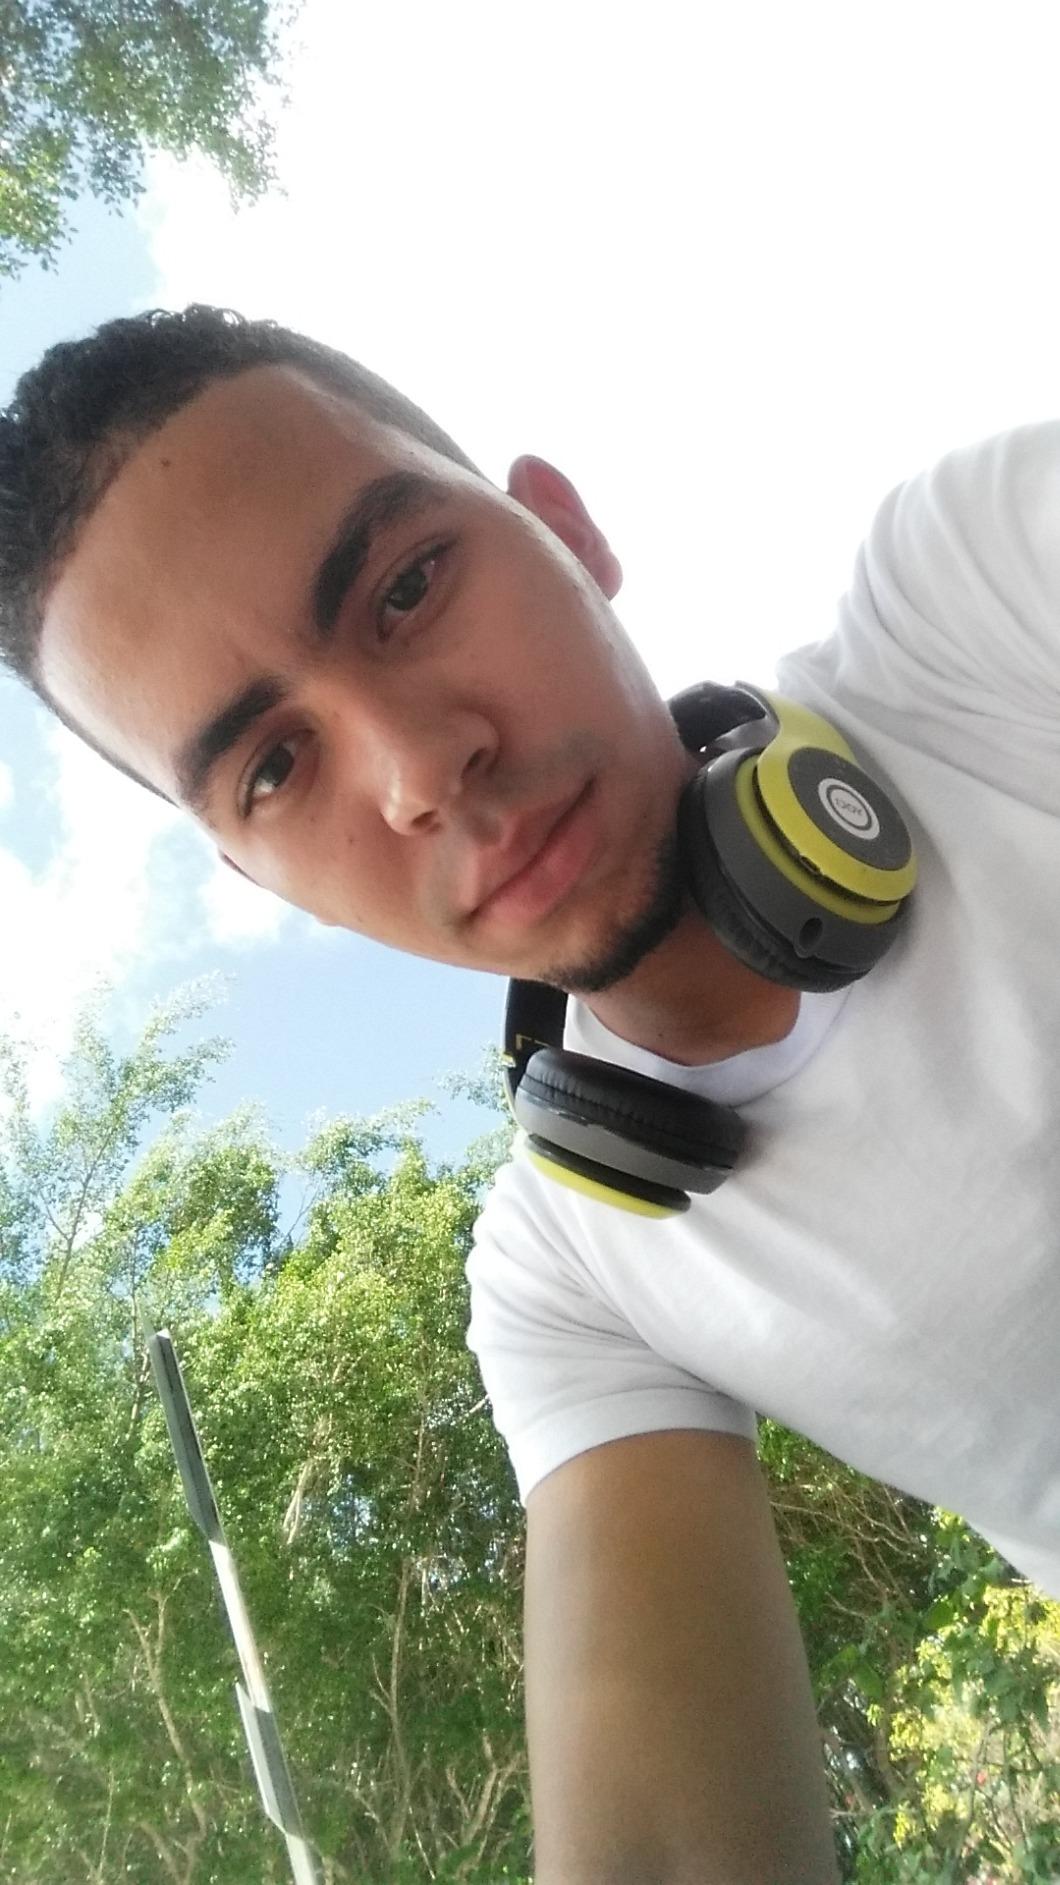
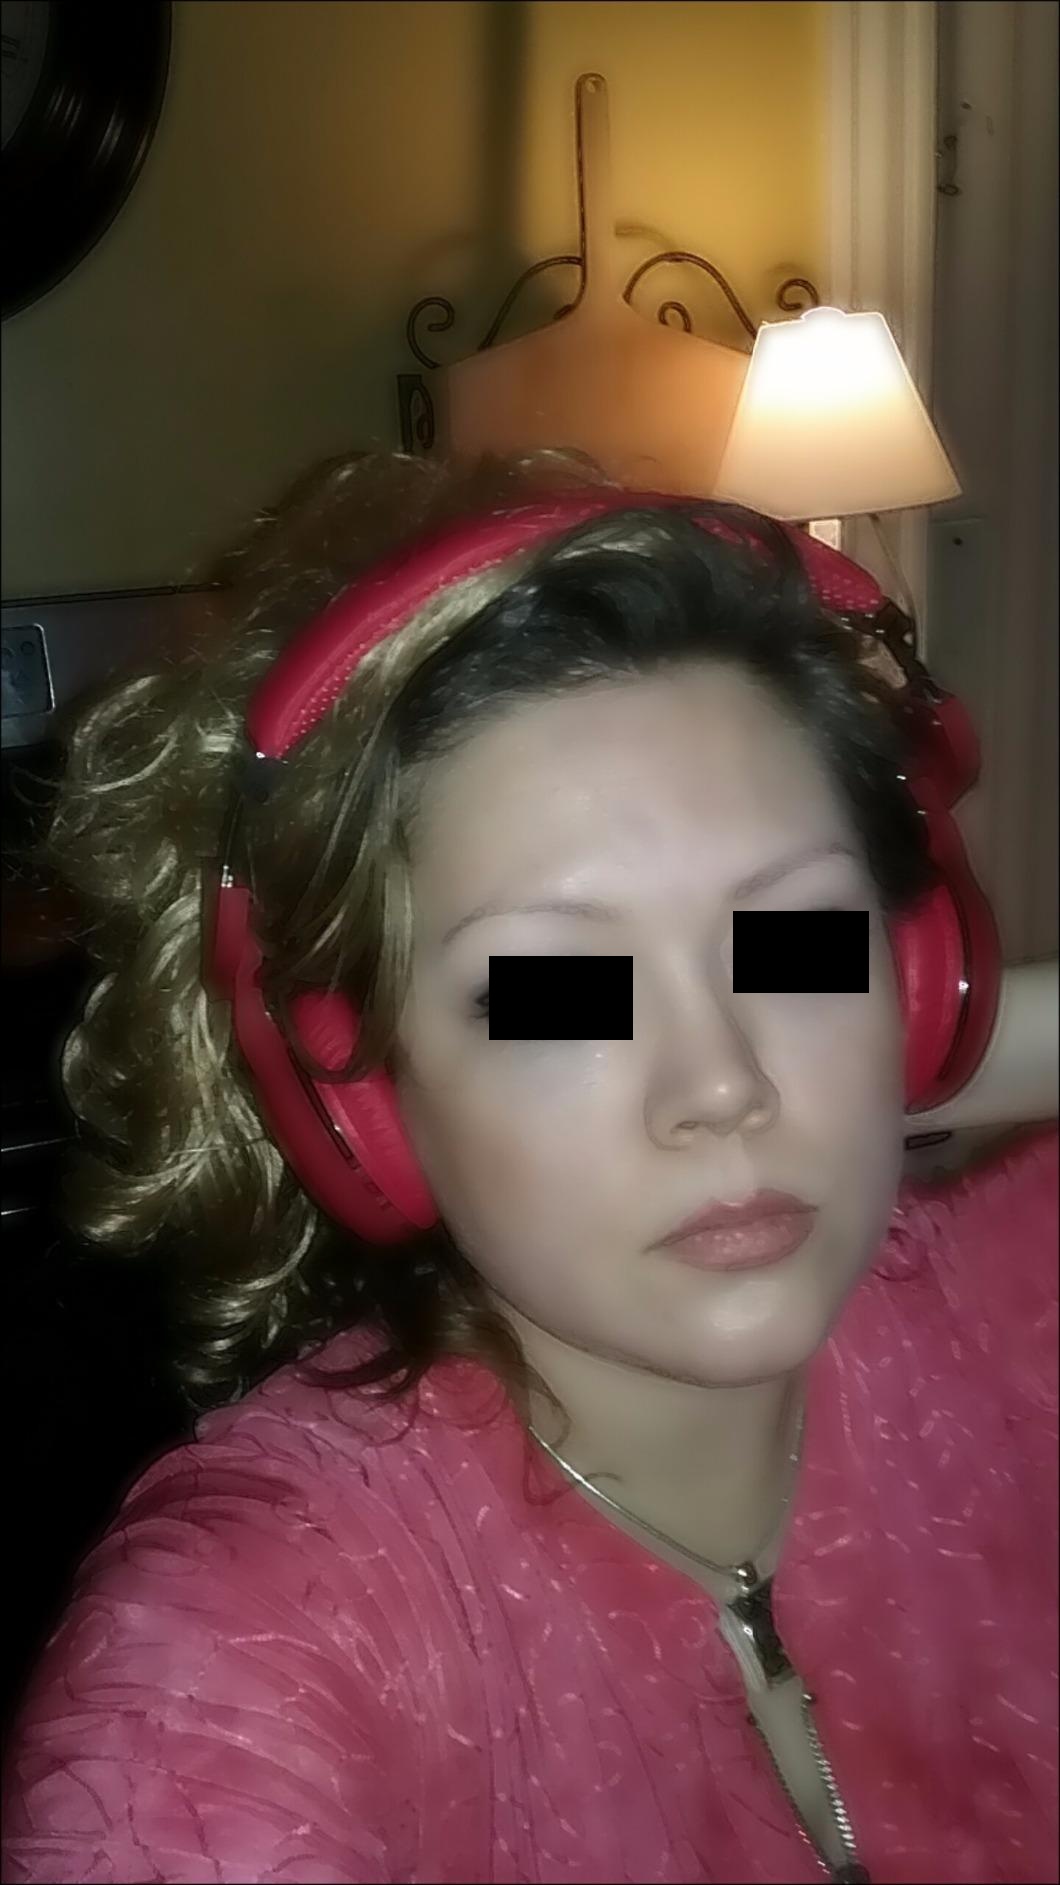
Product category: headphones
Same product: no